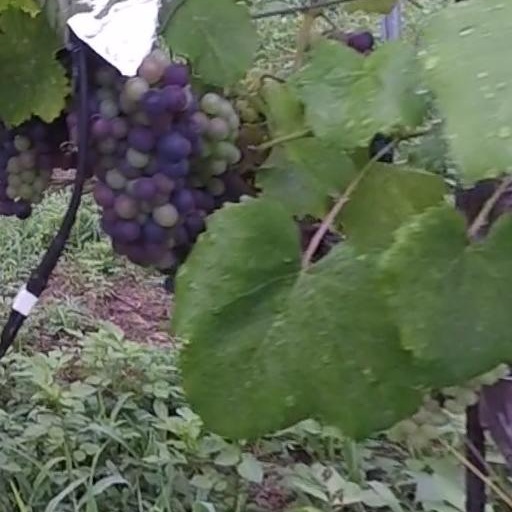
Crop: grape